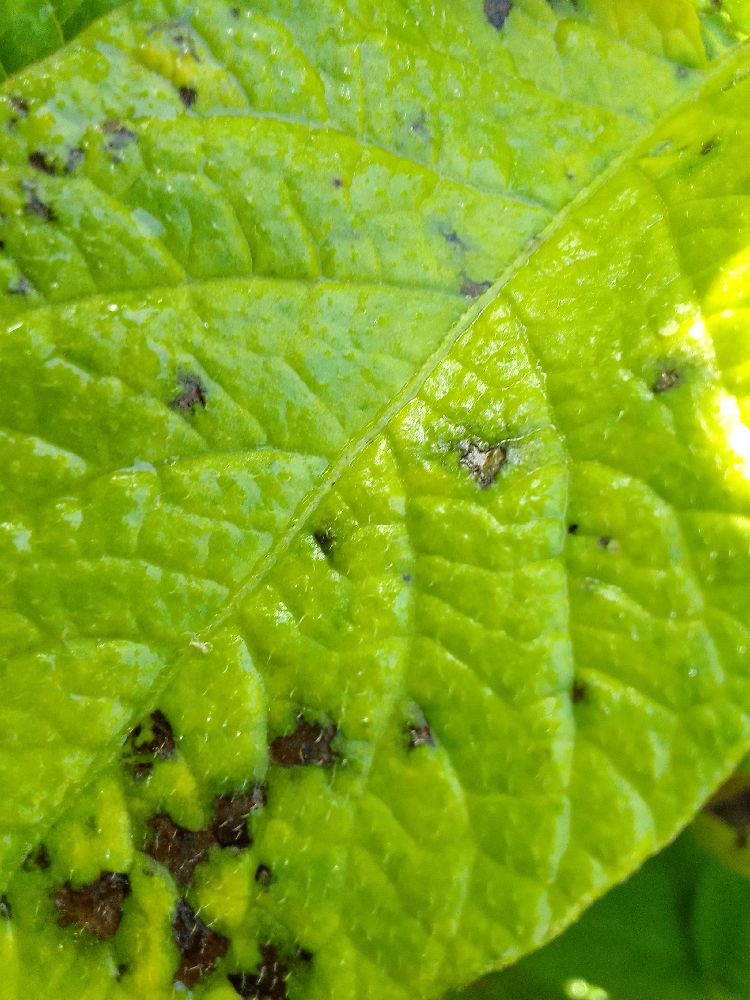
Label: Early blight